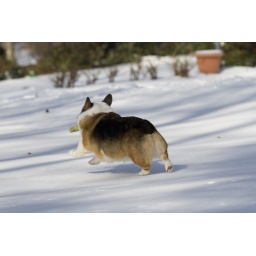
The sleet yesterday gave us a 3 inch base of hard ice/snow. Perfect for running around on.